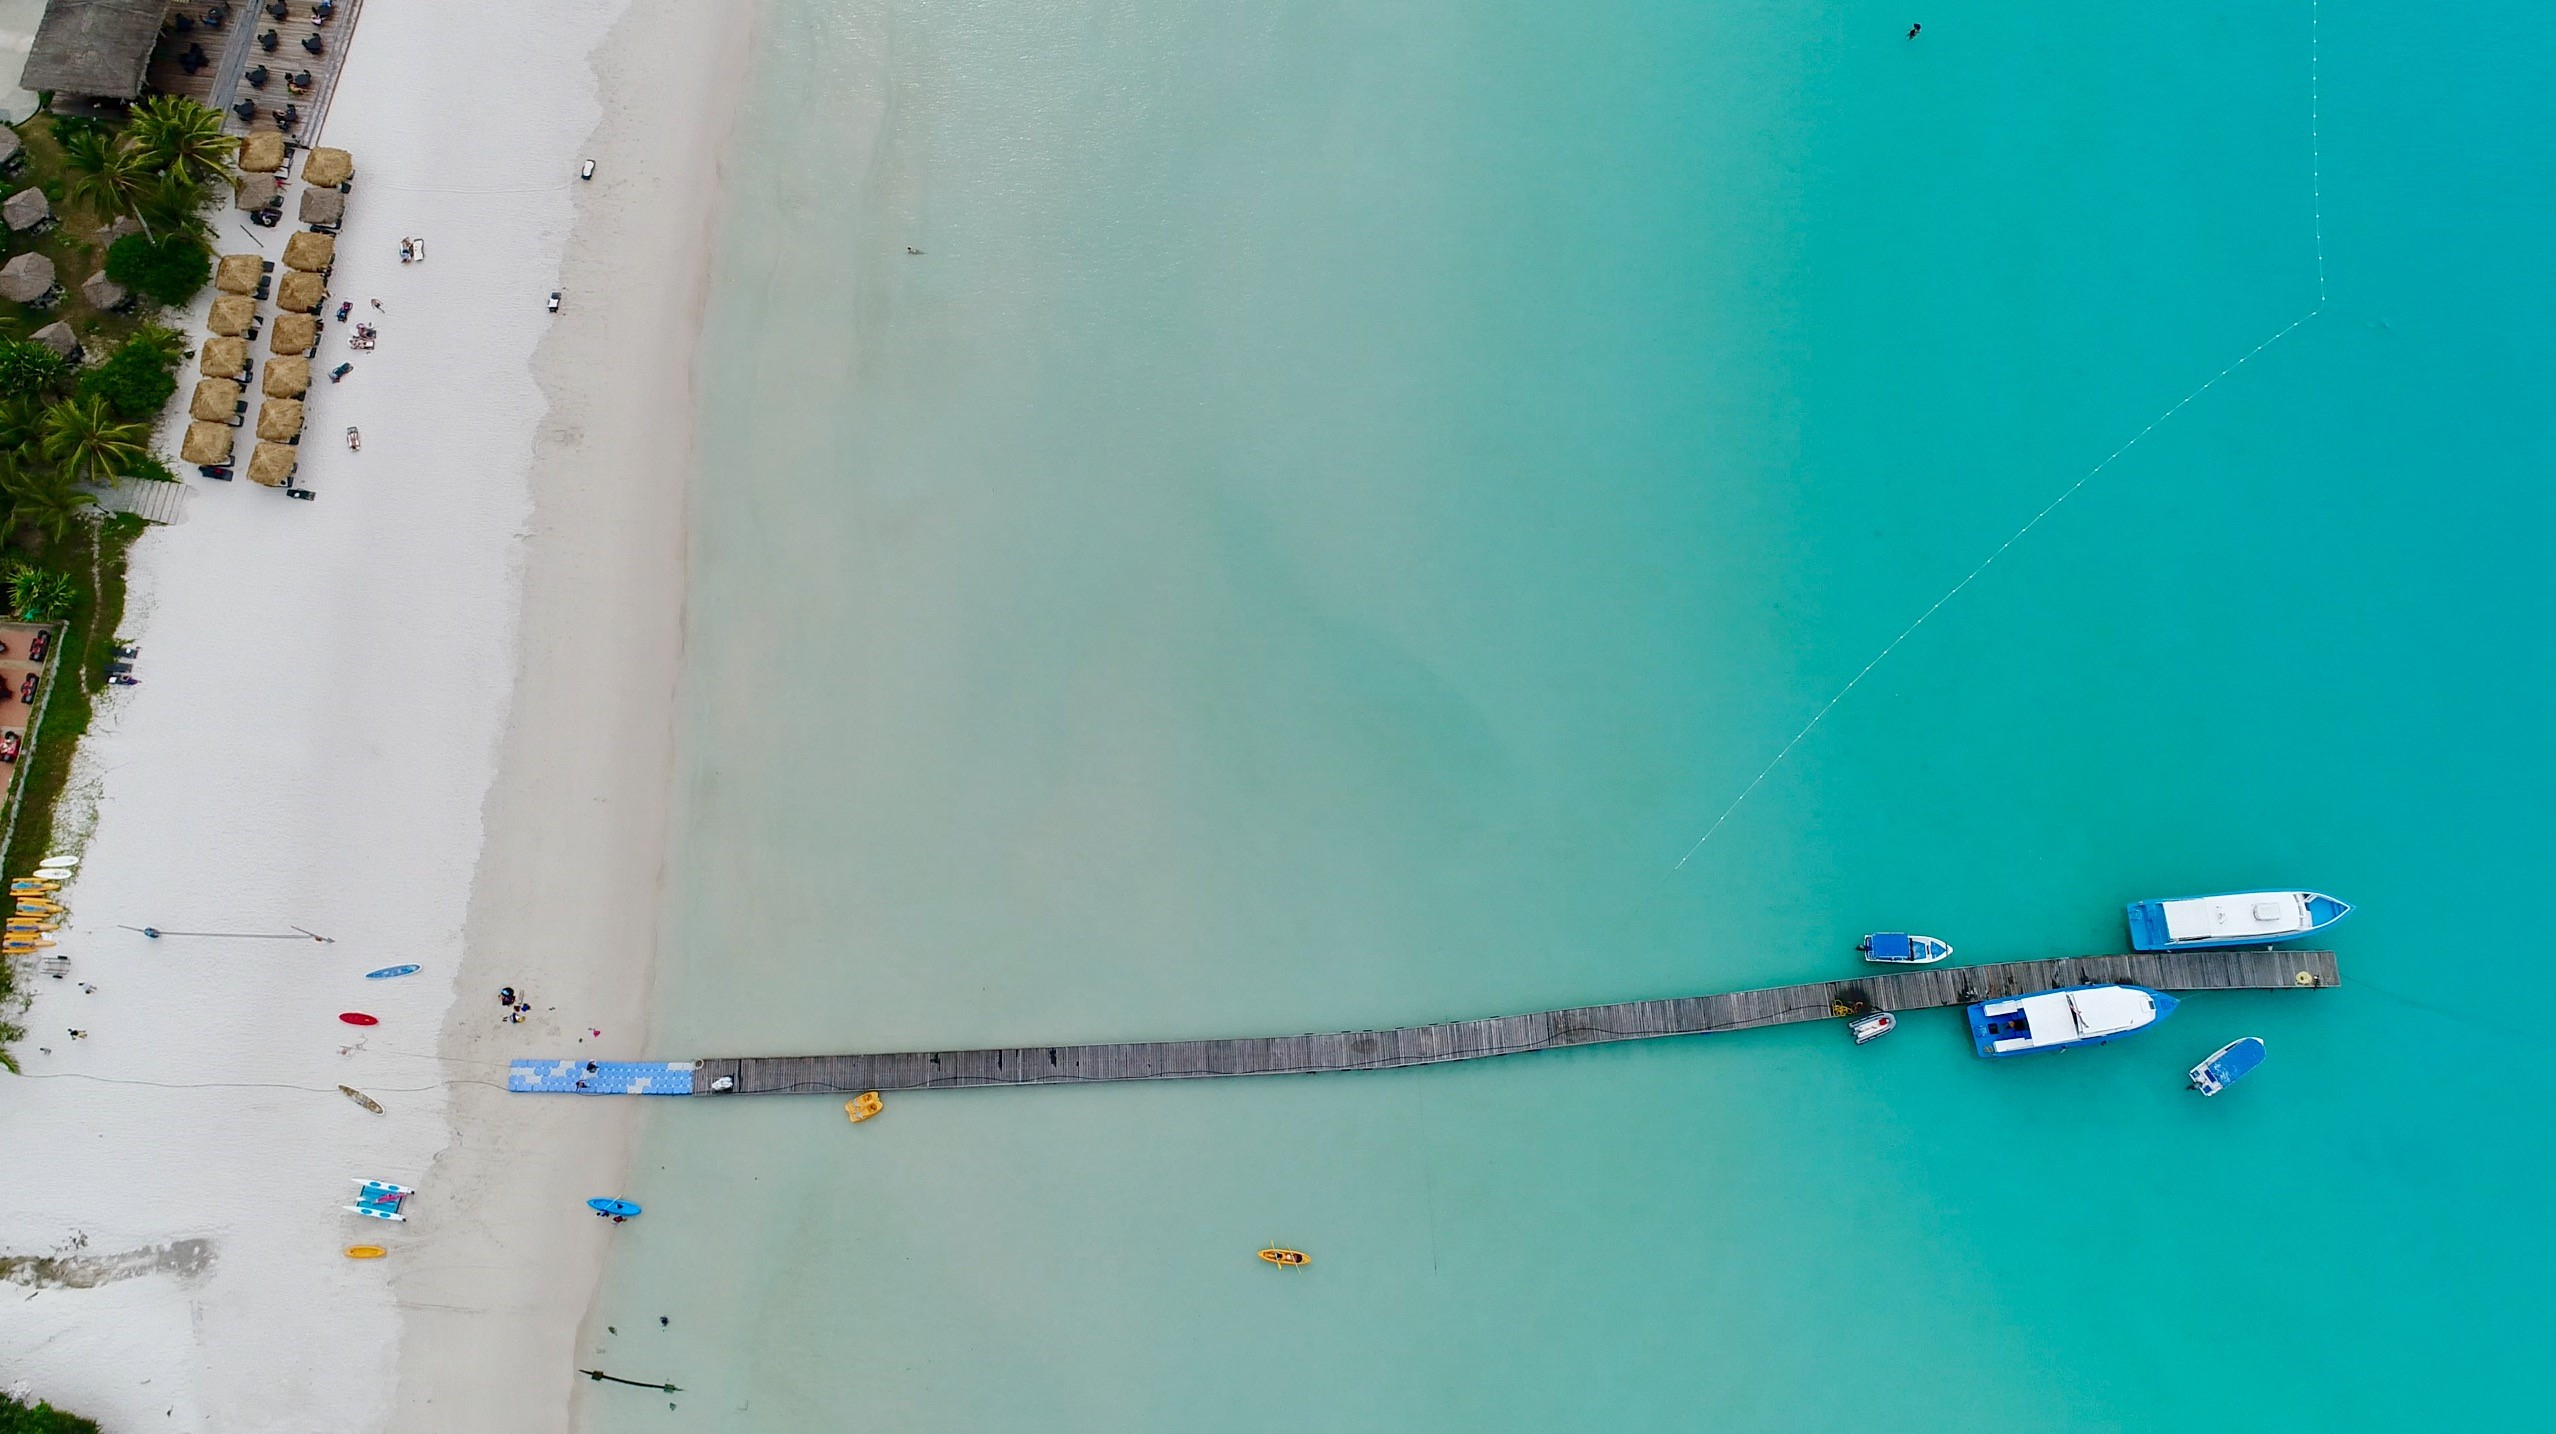
wall, green, color, blue